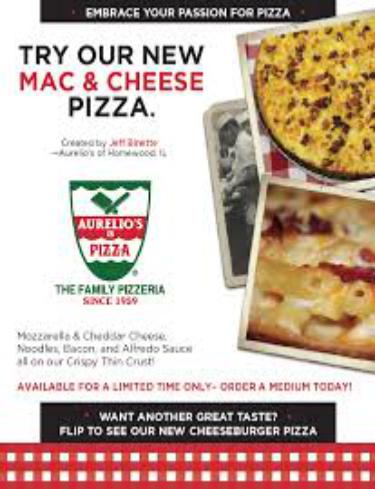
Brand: Aurelio's Pizza
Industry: Food